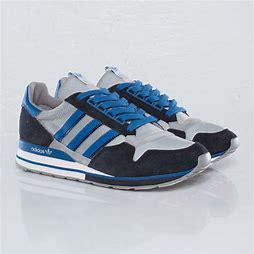
Brand: Adidas
Model: ZX 500